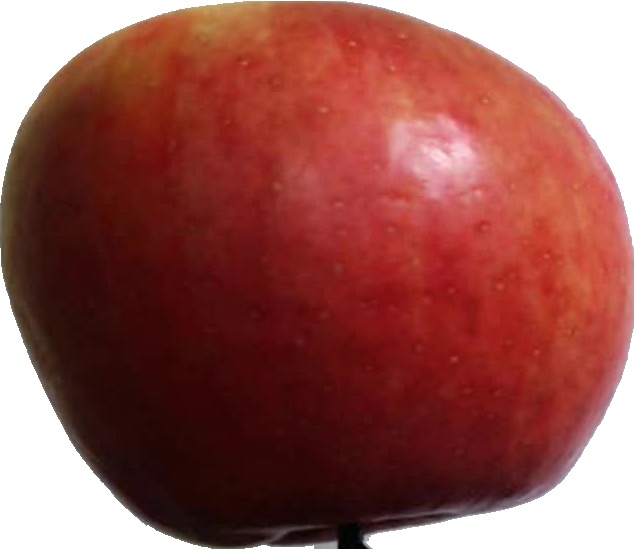
Label: apple_crimson_snow_1